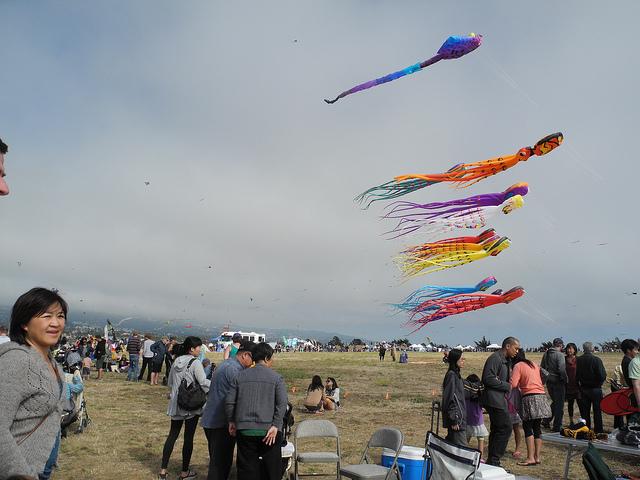
A group of people flying kites in  a field.